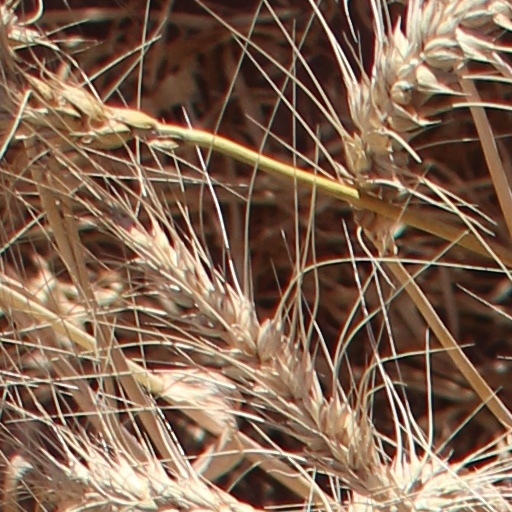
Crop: wheat